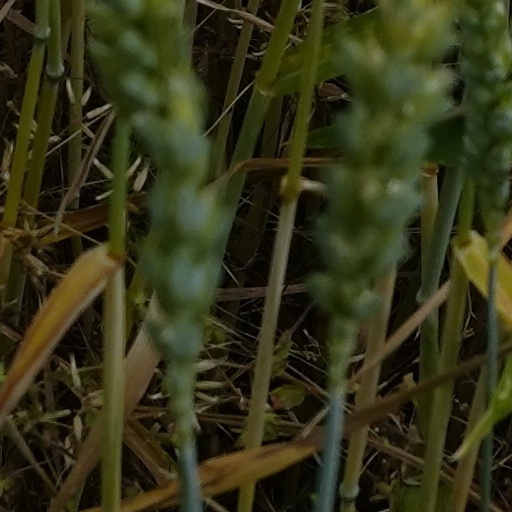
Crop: wheat